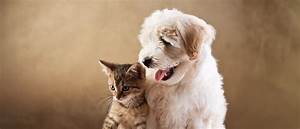
Label: cane